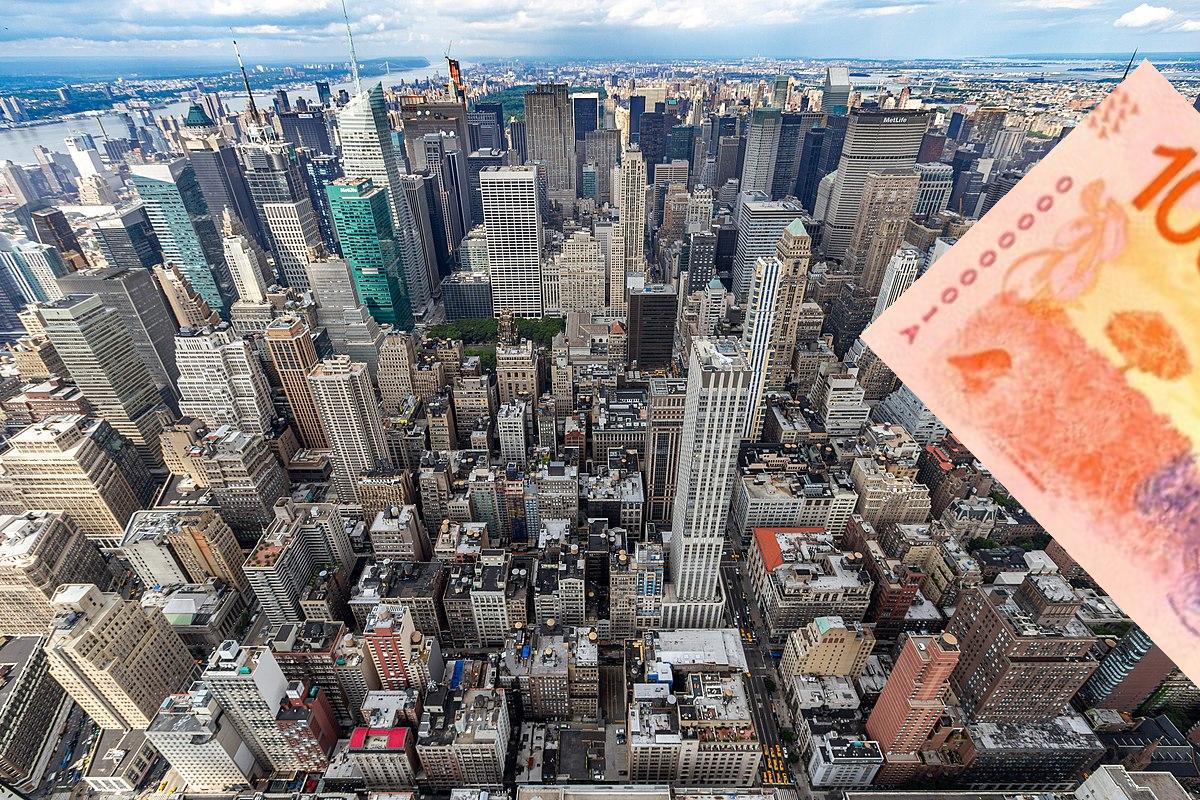
Denominación: 1000